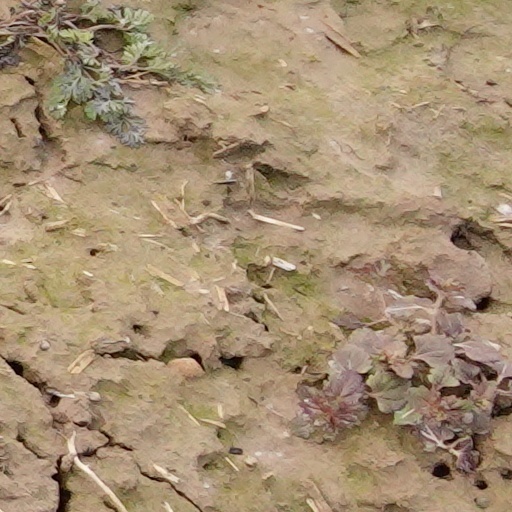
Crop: wheat